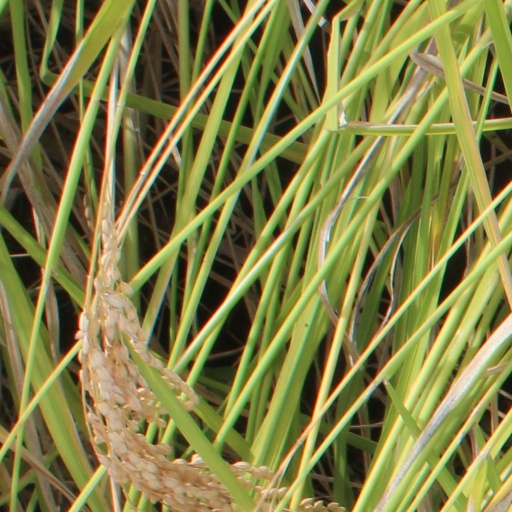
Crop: rice